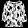
Label: Coat